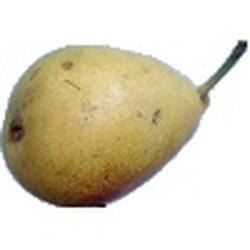
Label: Pear